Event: Nepal Earthquake
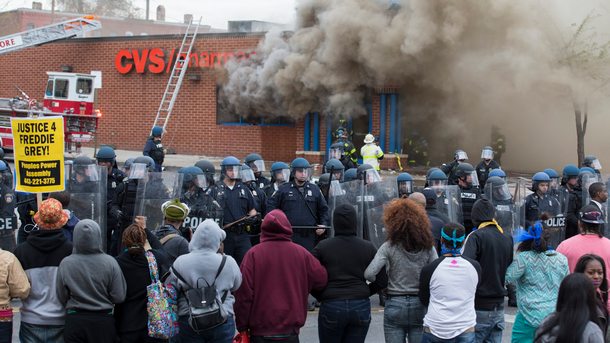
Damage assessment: damage